Colonial forces of Australia

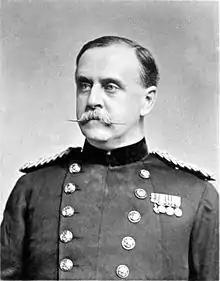
Sir Peter Scratchley who, along with William Jervois, authored the Jervois-Scratchley reports, which were instrumental in the development of Australia's colonial forces after the withdrawal of the British Army.

In the late 1870s the colonies began to consider working together to provide for the defence of the Australian continent when two British engineer officers, Major General William Jervois and Lieutenant Colonel Peter Scratchley arrived to serve as defence advisors to the colonial governments. The following decade a number of inter-colonial conferences were undertaken and this set the scene for further co-operation later, when Queensland and the other colonies worked together to annex parts of New Guinea due to concerns about German imperial interests in the Pacific in 1883. This continued when the six colonies worked together to fund and establish coastal defences on Thursday Island and at King George's Sound, near Albany in Western Australia in the mid-1890s, due to the recognised strategic importance of these points which "commanded important trade routes" to all the colonies. Further co-operation came when, in July 1899, the permanent artillery forces of Queensland, New South Wales and Victoria were grouped together to form the Royal Australian Artillery Regiment.